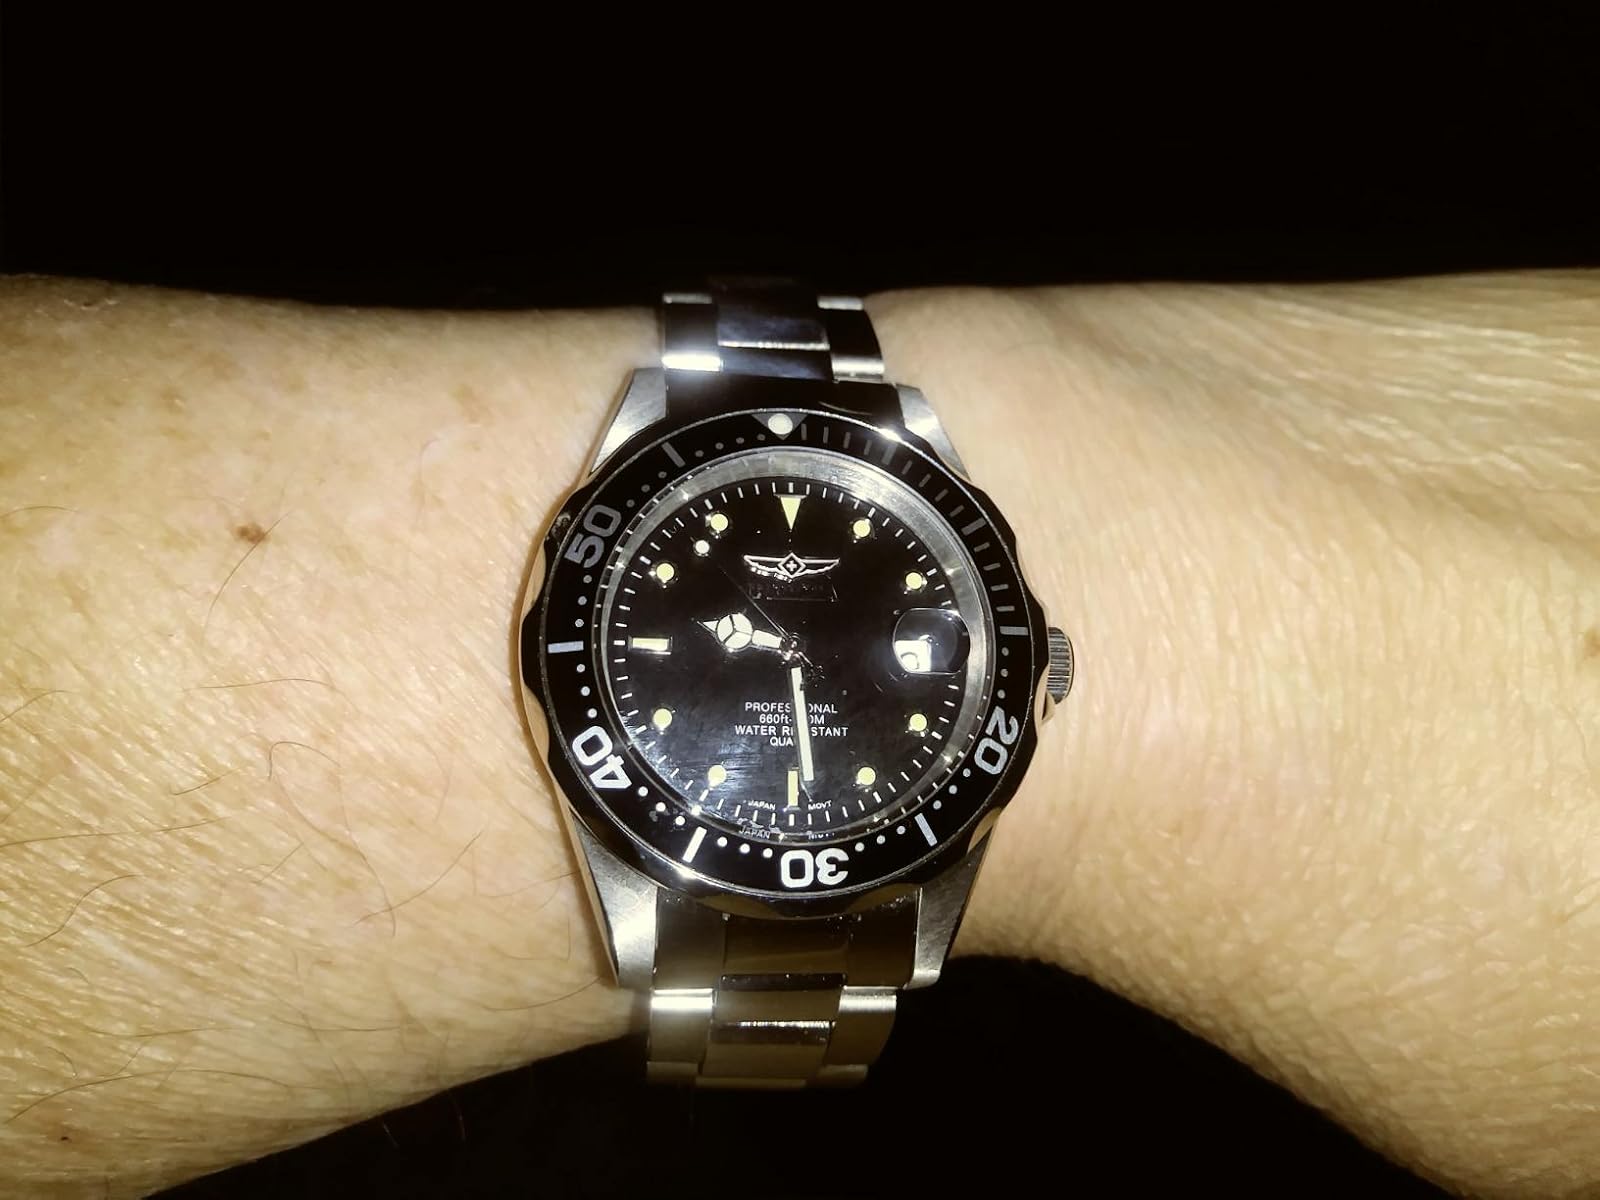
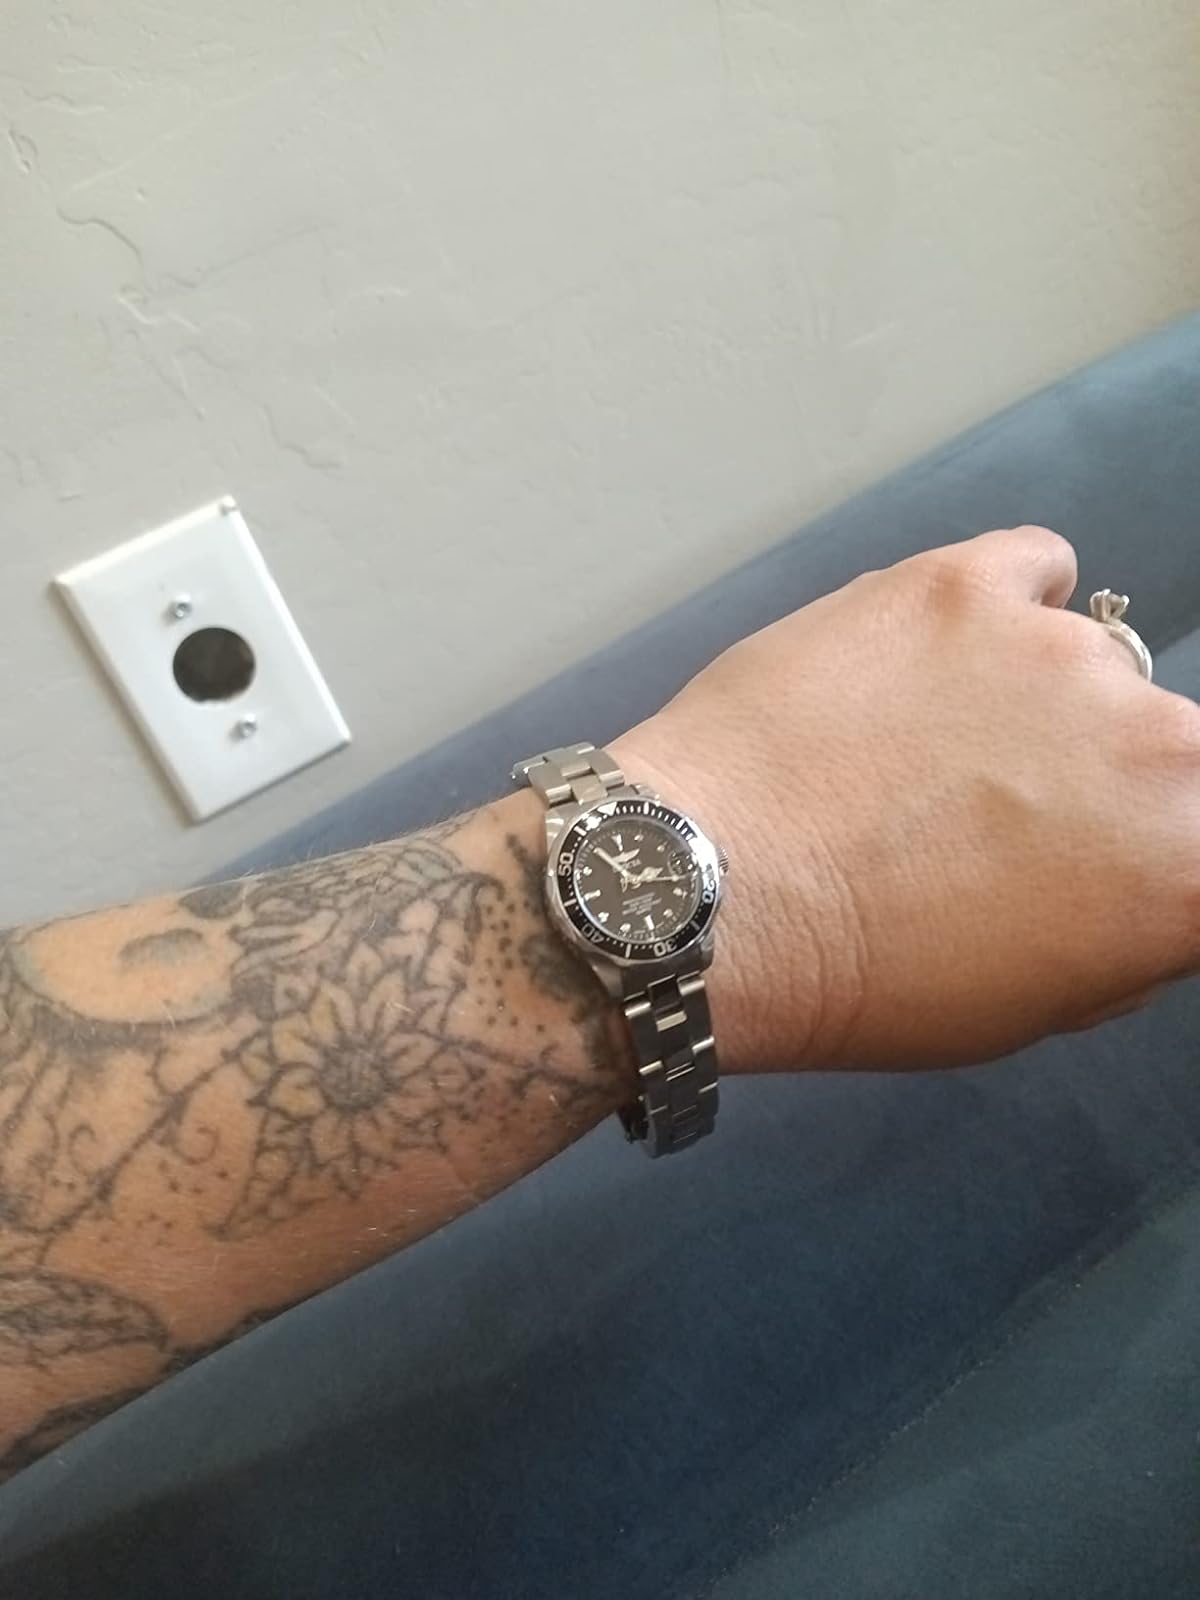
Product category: accessories_watch
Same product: yes